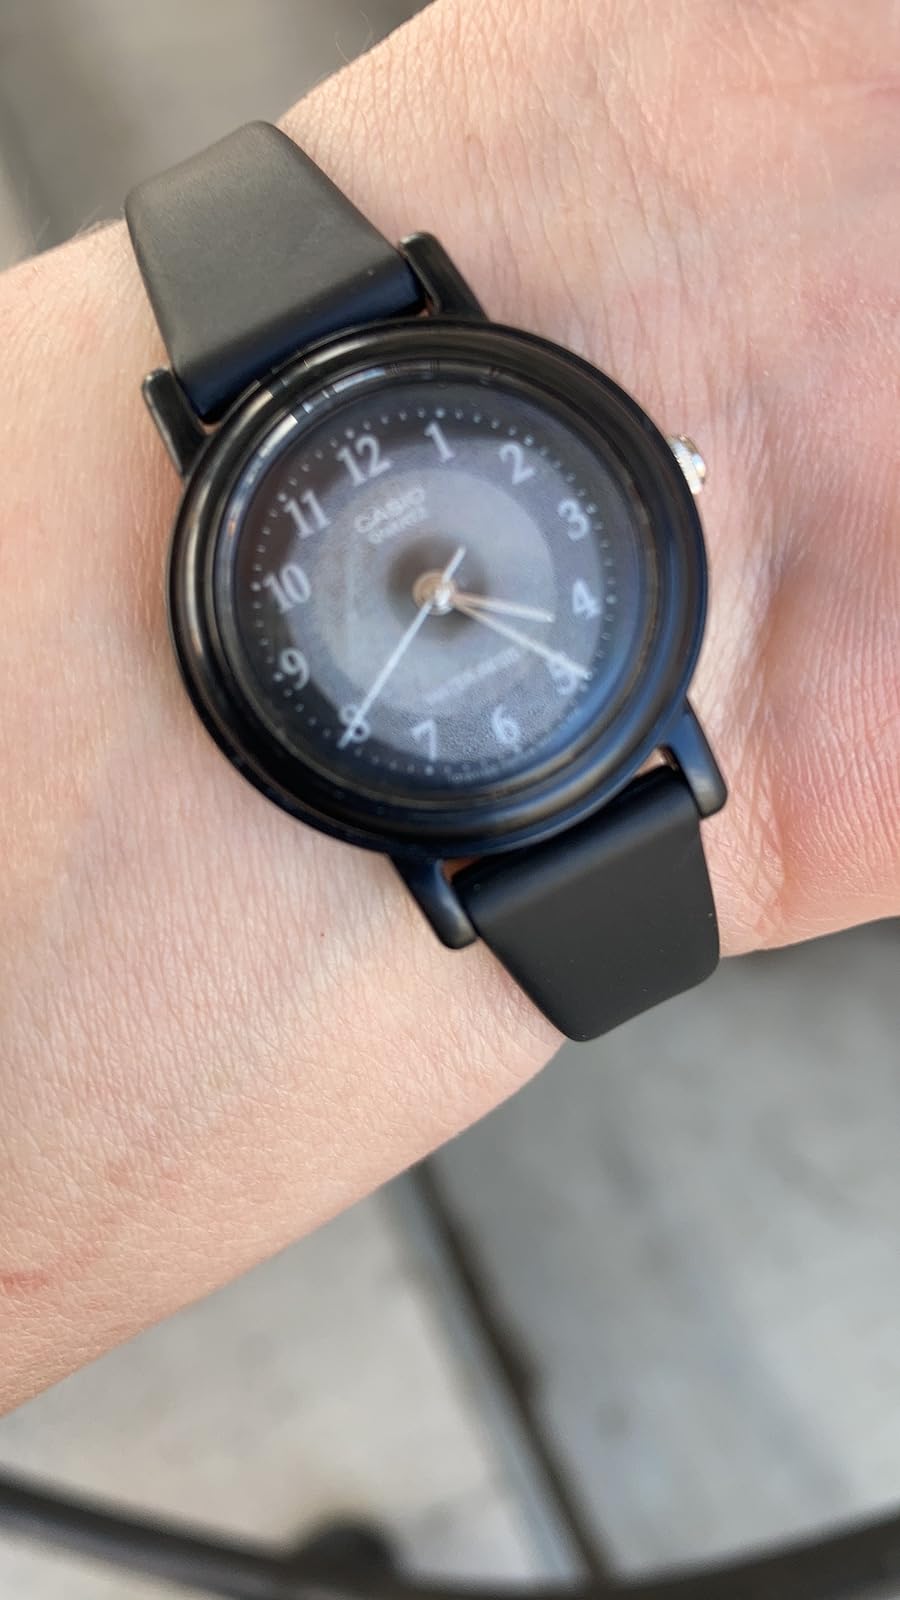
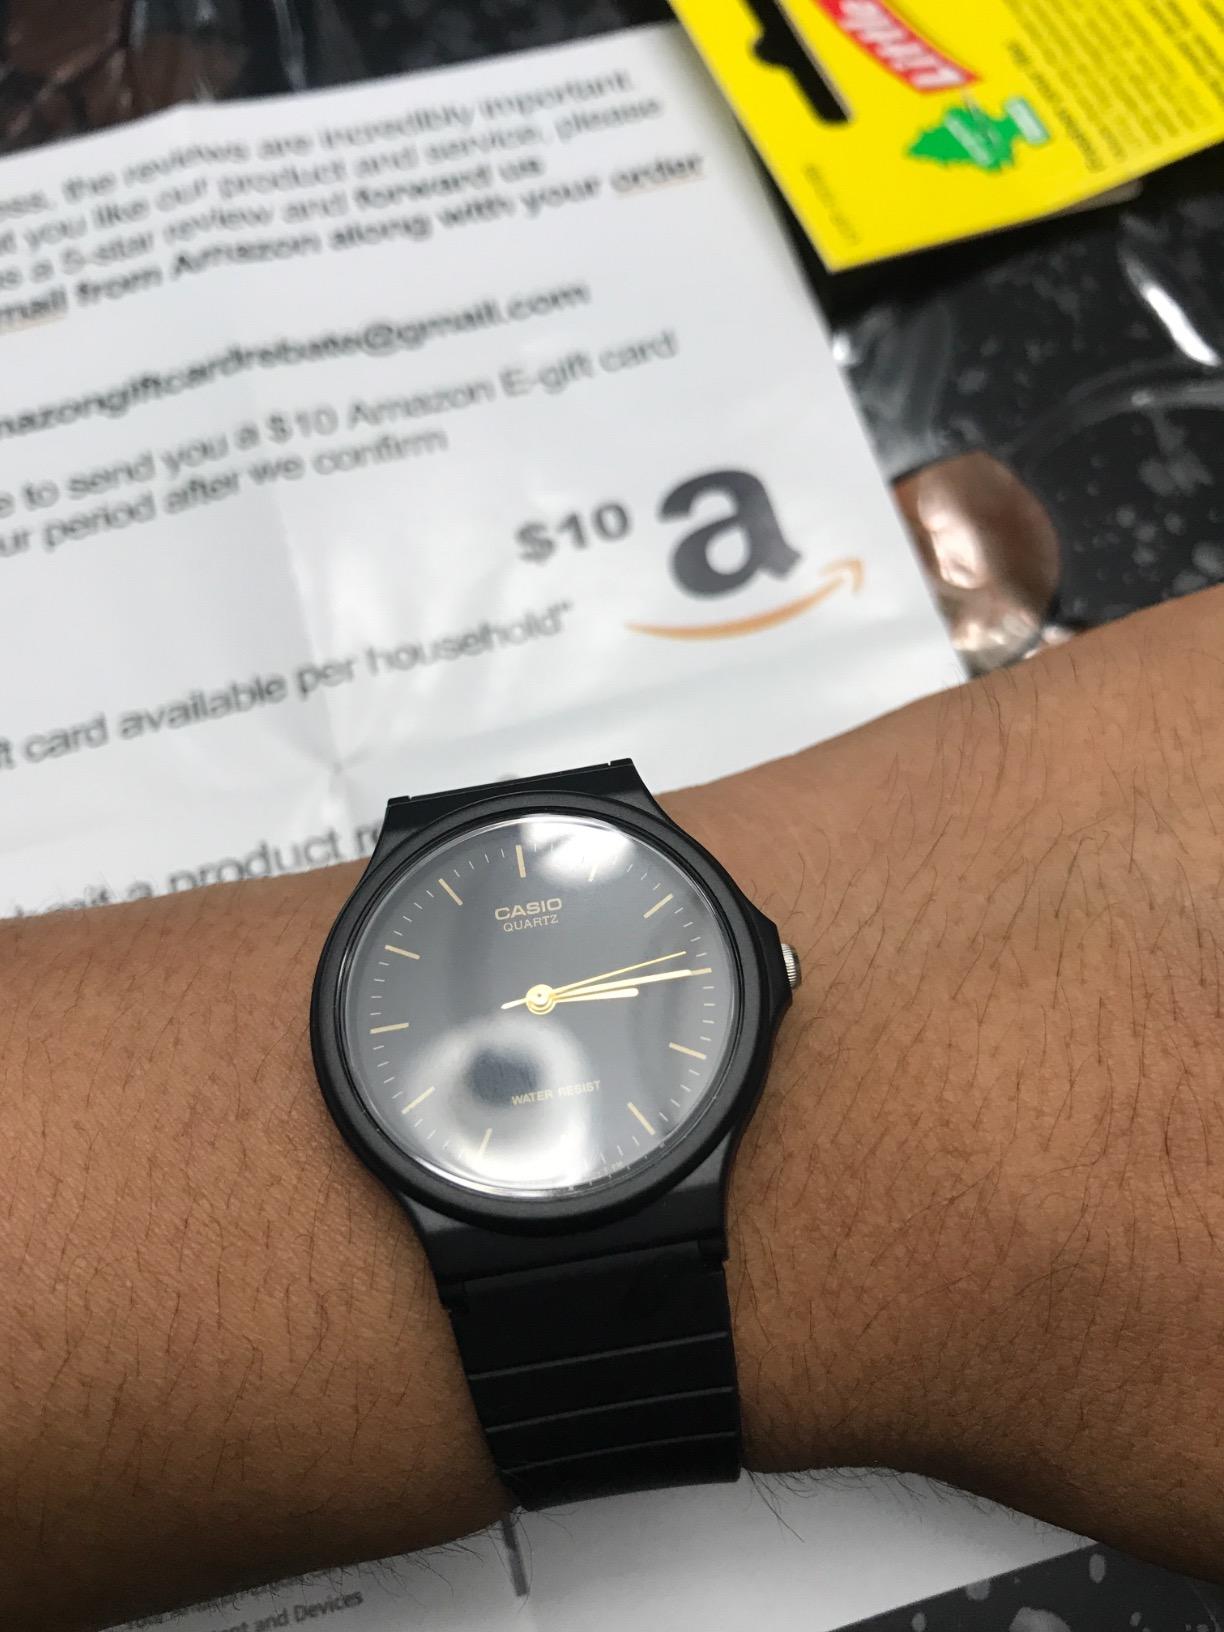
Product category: accessories_watch
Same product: no